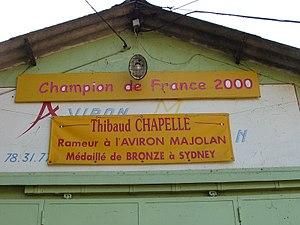
Le Grand Large
Thibaud Chapelle est un rameur français né le 9 mai 1977 à Bron, licencié à l'Aviron Majolan. Membre de l'équipe de France d'aviron, il a été médaillé lors des Jeux olympiques et aux Championnats du monde.
Le réservoir du Grand-Large, communément appelé Le Grand Large est un lac artificiel le long du canal de Jonage, lac partagé entre les communes de Décines-Charpieu et de Meyzieu, dans l'Est lyonnais.